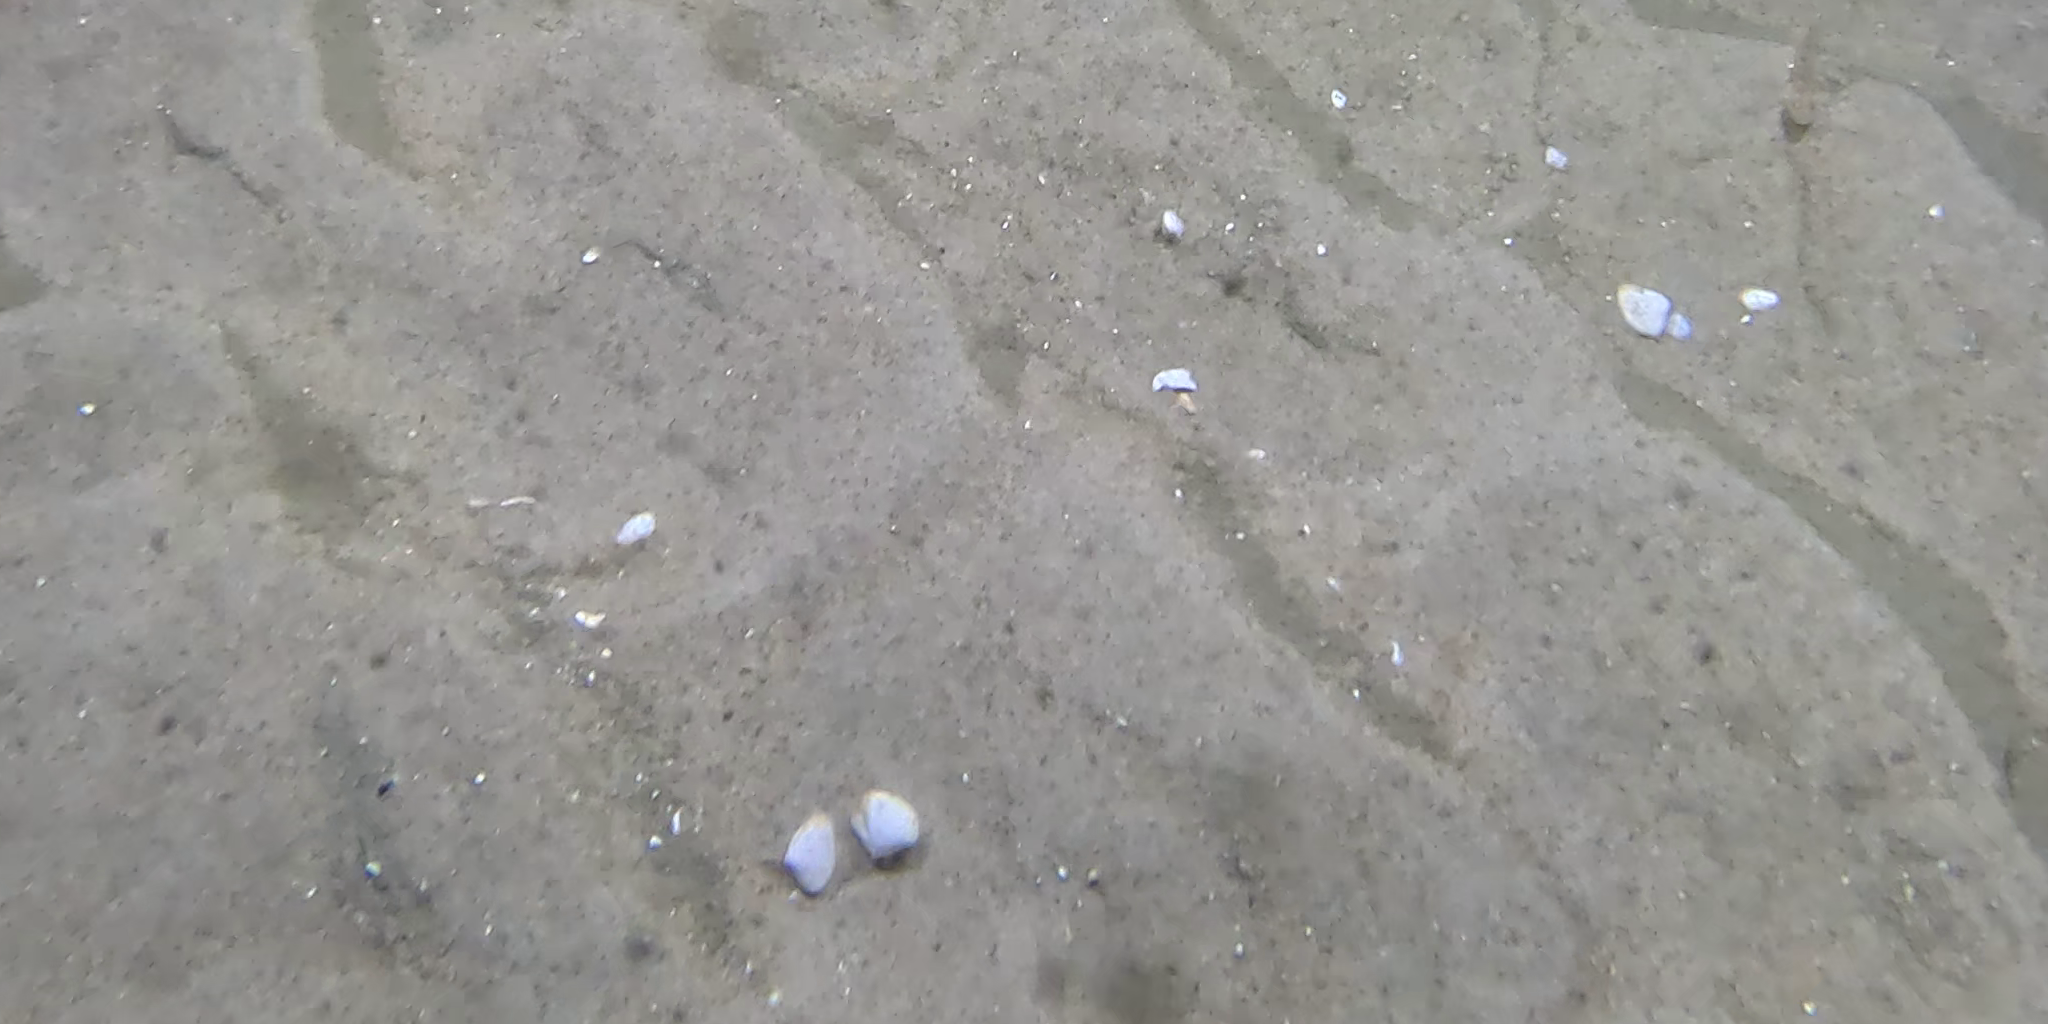
Seabed habitat: sand